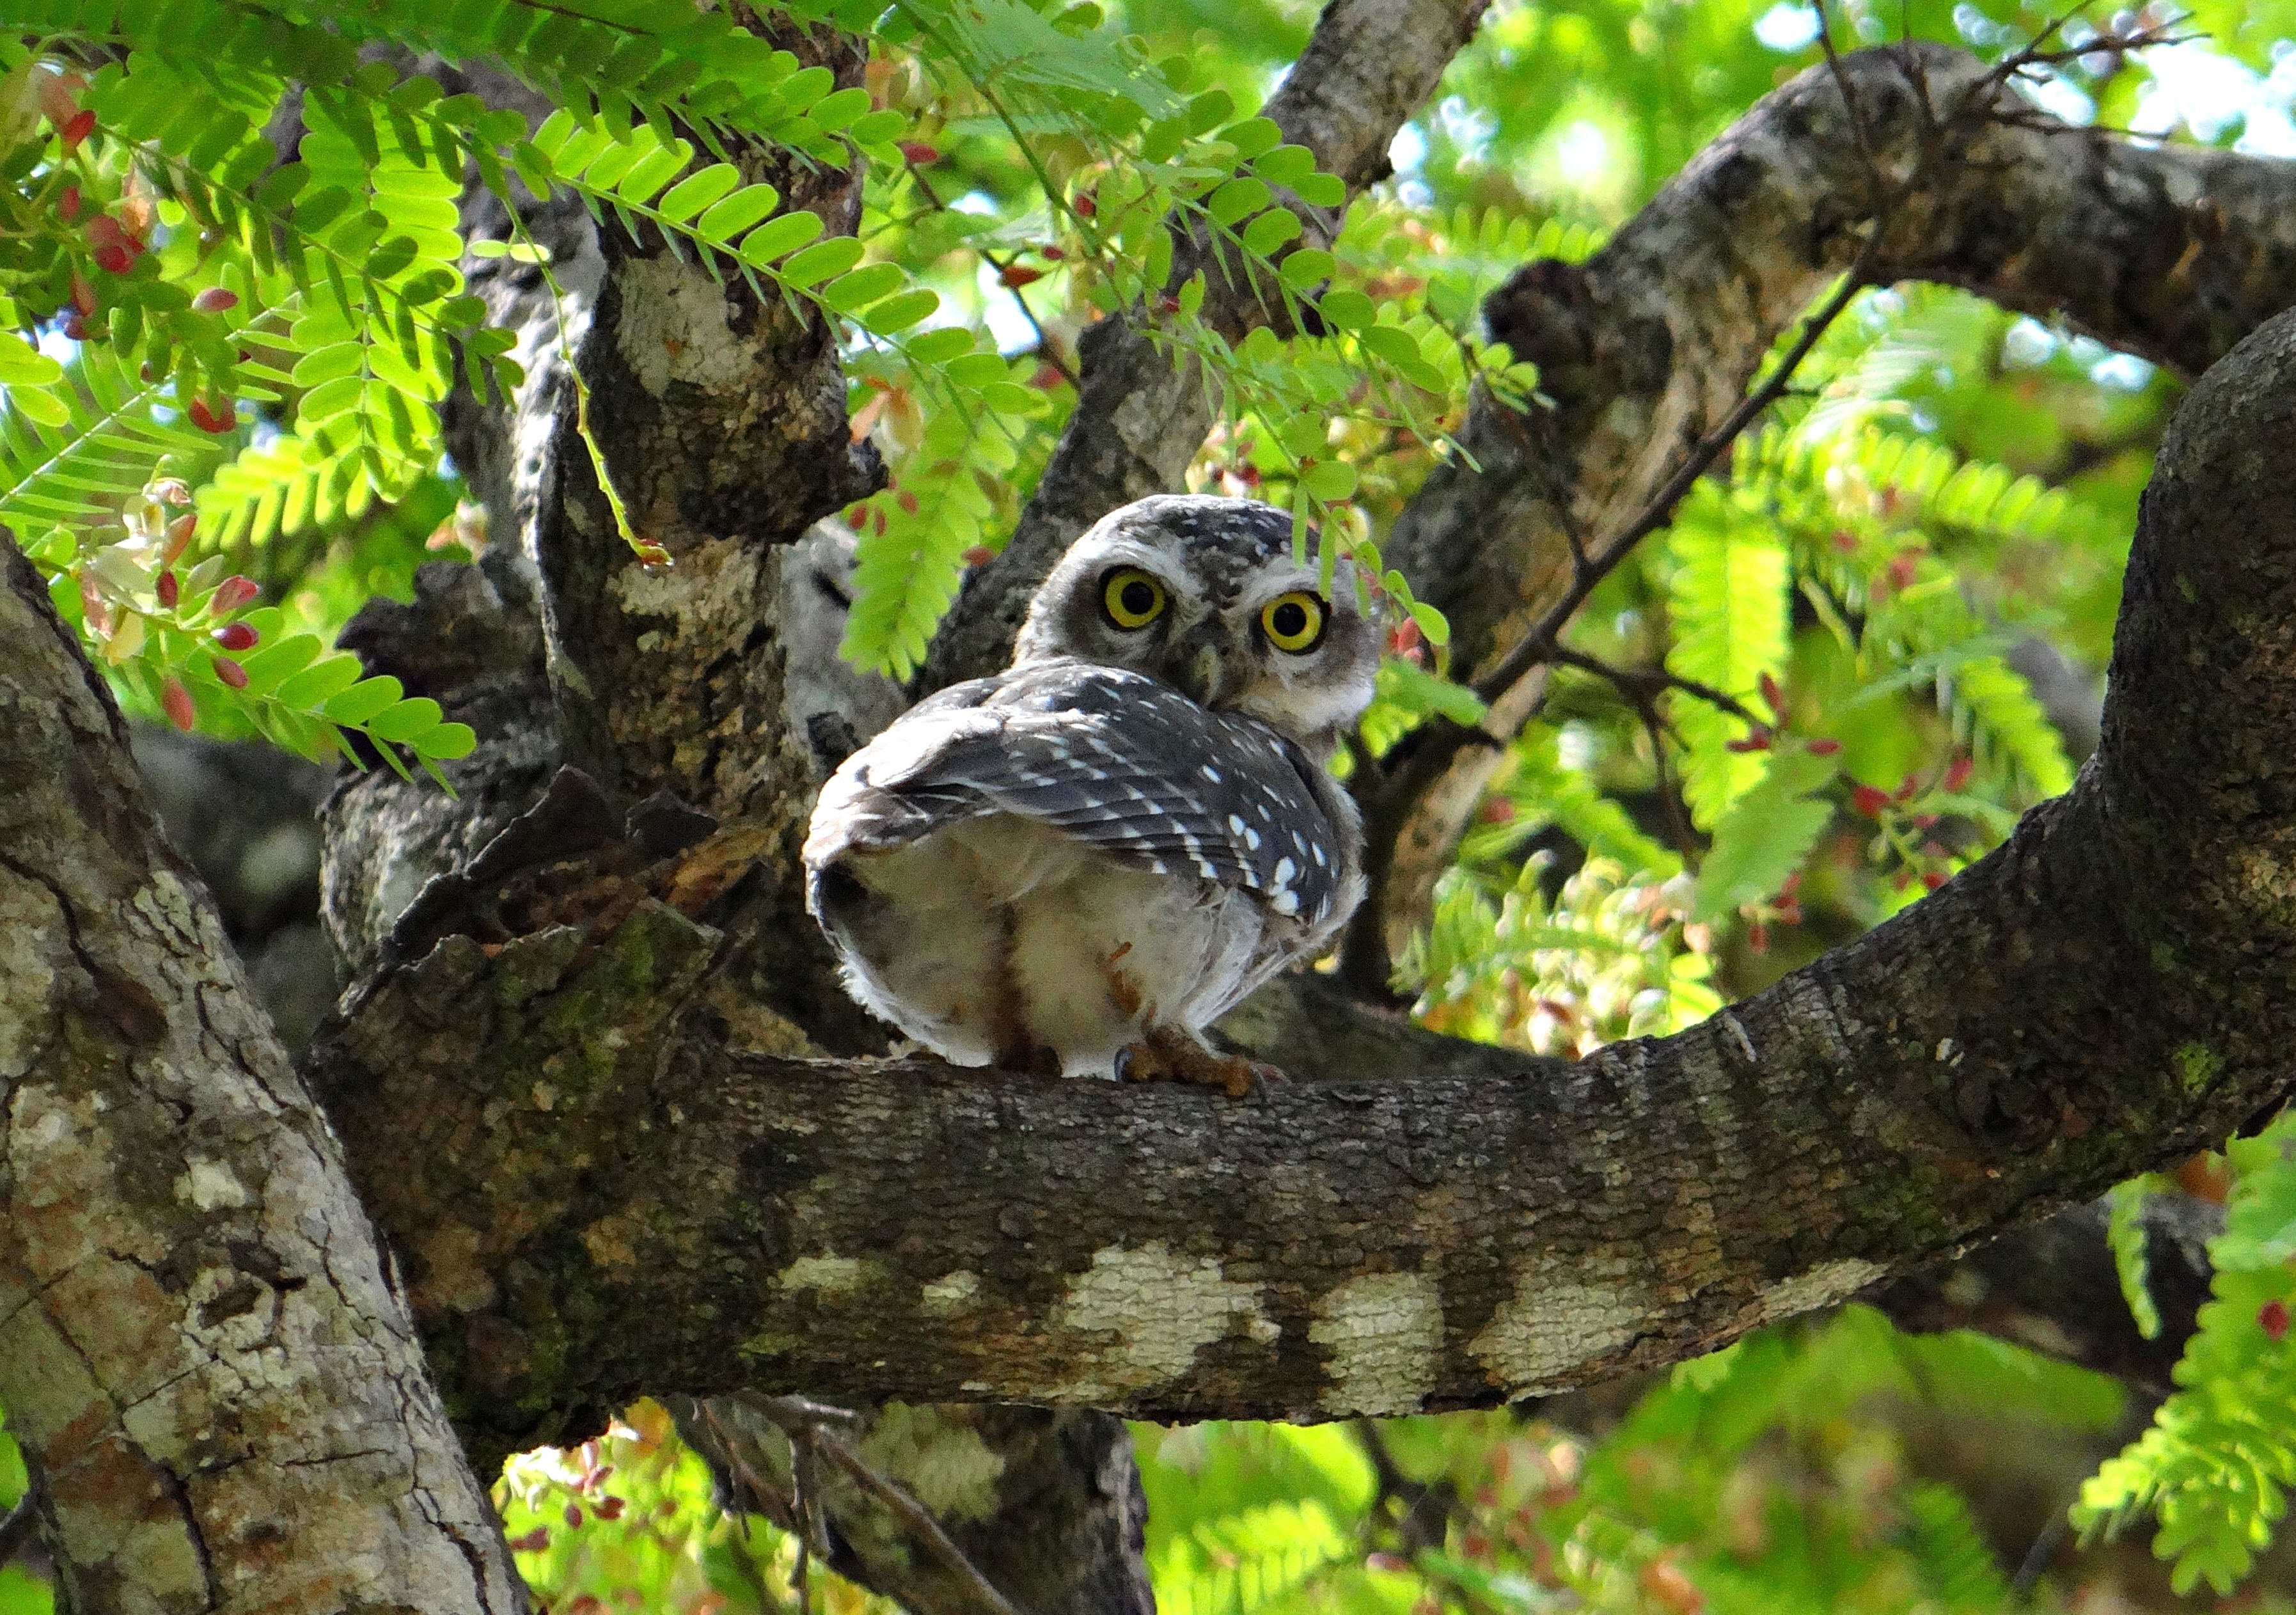
branch, bird, wildlife, jungle, beak, predator, owl, fauna, vertebrate, india, hunter, nocturnal, perching bird, spotted owlet, athene brama